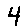
Label: 4